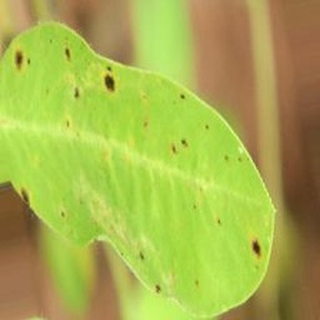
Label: groundnut_early_leaf_spot